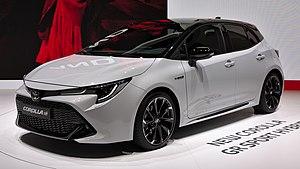
La Toyota Corolla XII est une berline compacte du constructeur automobile japonais Toyota produite à partir de 2018. Elle est la douzième génération de Corolla, patronyme le plus vendu dans le monde avec 45 millions d'exemplaires cumulés. Elle met un terme à la dénomination Auris en reprenant le nom Corolla, abandonnée en 2004 pour l'Europe.